St Andrew's Church, Wroxeter

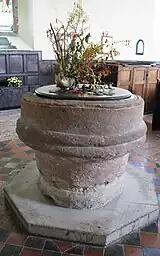
a circular sandstone font standing on an octagonal base, bearing a floral decoration

In the east wall of the chancel is an aumbry and an Easter Sepulchre with ballflower ornamentation. The sepulchre contains traces of a wall-painting depicting Christ in Glory. The church has a west gallery. On the walls of the church are painted benefactors' boards and Royal coats of arms. The nave contains box pews. The font is large and round, and was constructed from the base of a former Roman column. Behind the font is a 13th-century iron-bound oak chest. The carved wooden pulpit has five sides. A wooden pedimented reredos hangs on north wall of the nave and is painted with the Lord's Prayer, the Ten Commandments and the Creed. The stained glass in the chancel was designed in 1860 by E. Baillie and depicts the twelve apostles and biblical scenes. In the north side of the nave are windows depicting saints, made in 1920 by Morris & Co. The latter workshop also made the two-light window at the west end, depicting St Andrew and St George and the motto "AD.MAJOREM - DEI GLORIAM", as a First World War memorial; nearby are two brass plaques listing the parish dead of both World Wars. One of the First World War dead, Captain C W Wolseley-Jenkins, also has an individual memorial tablet on the east end's north wall.